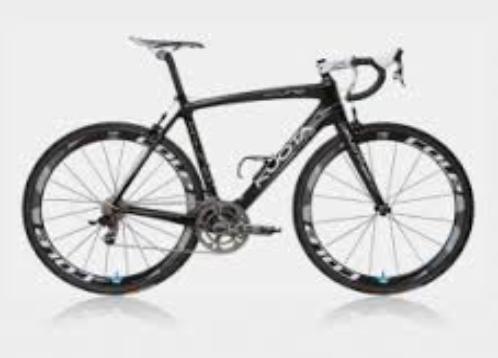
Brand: Kuota
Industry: Transportation